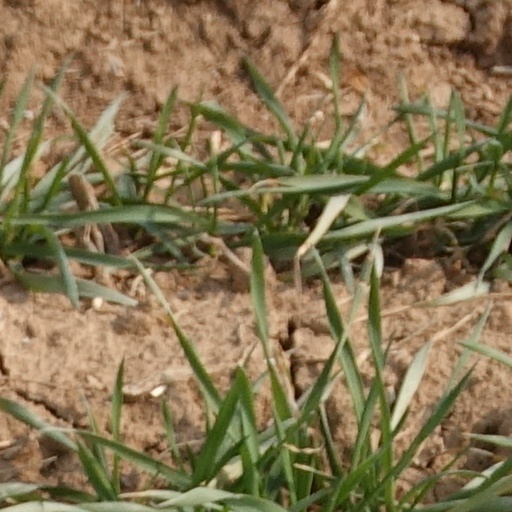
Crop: wheat